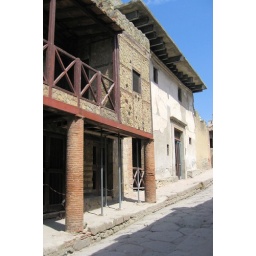
A trellis house at Herculaneum - a two story house with a balcony over the street.